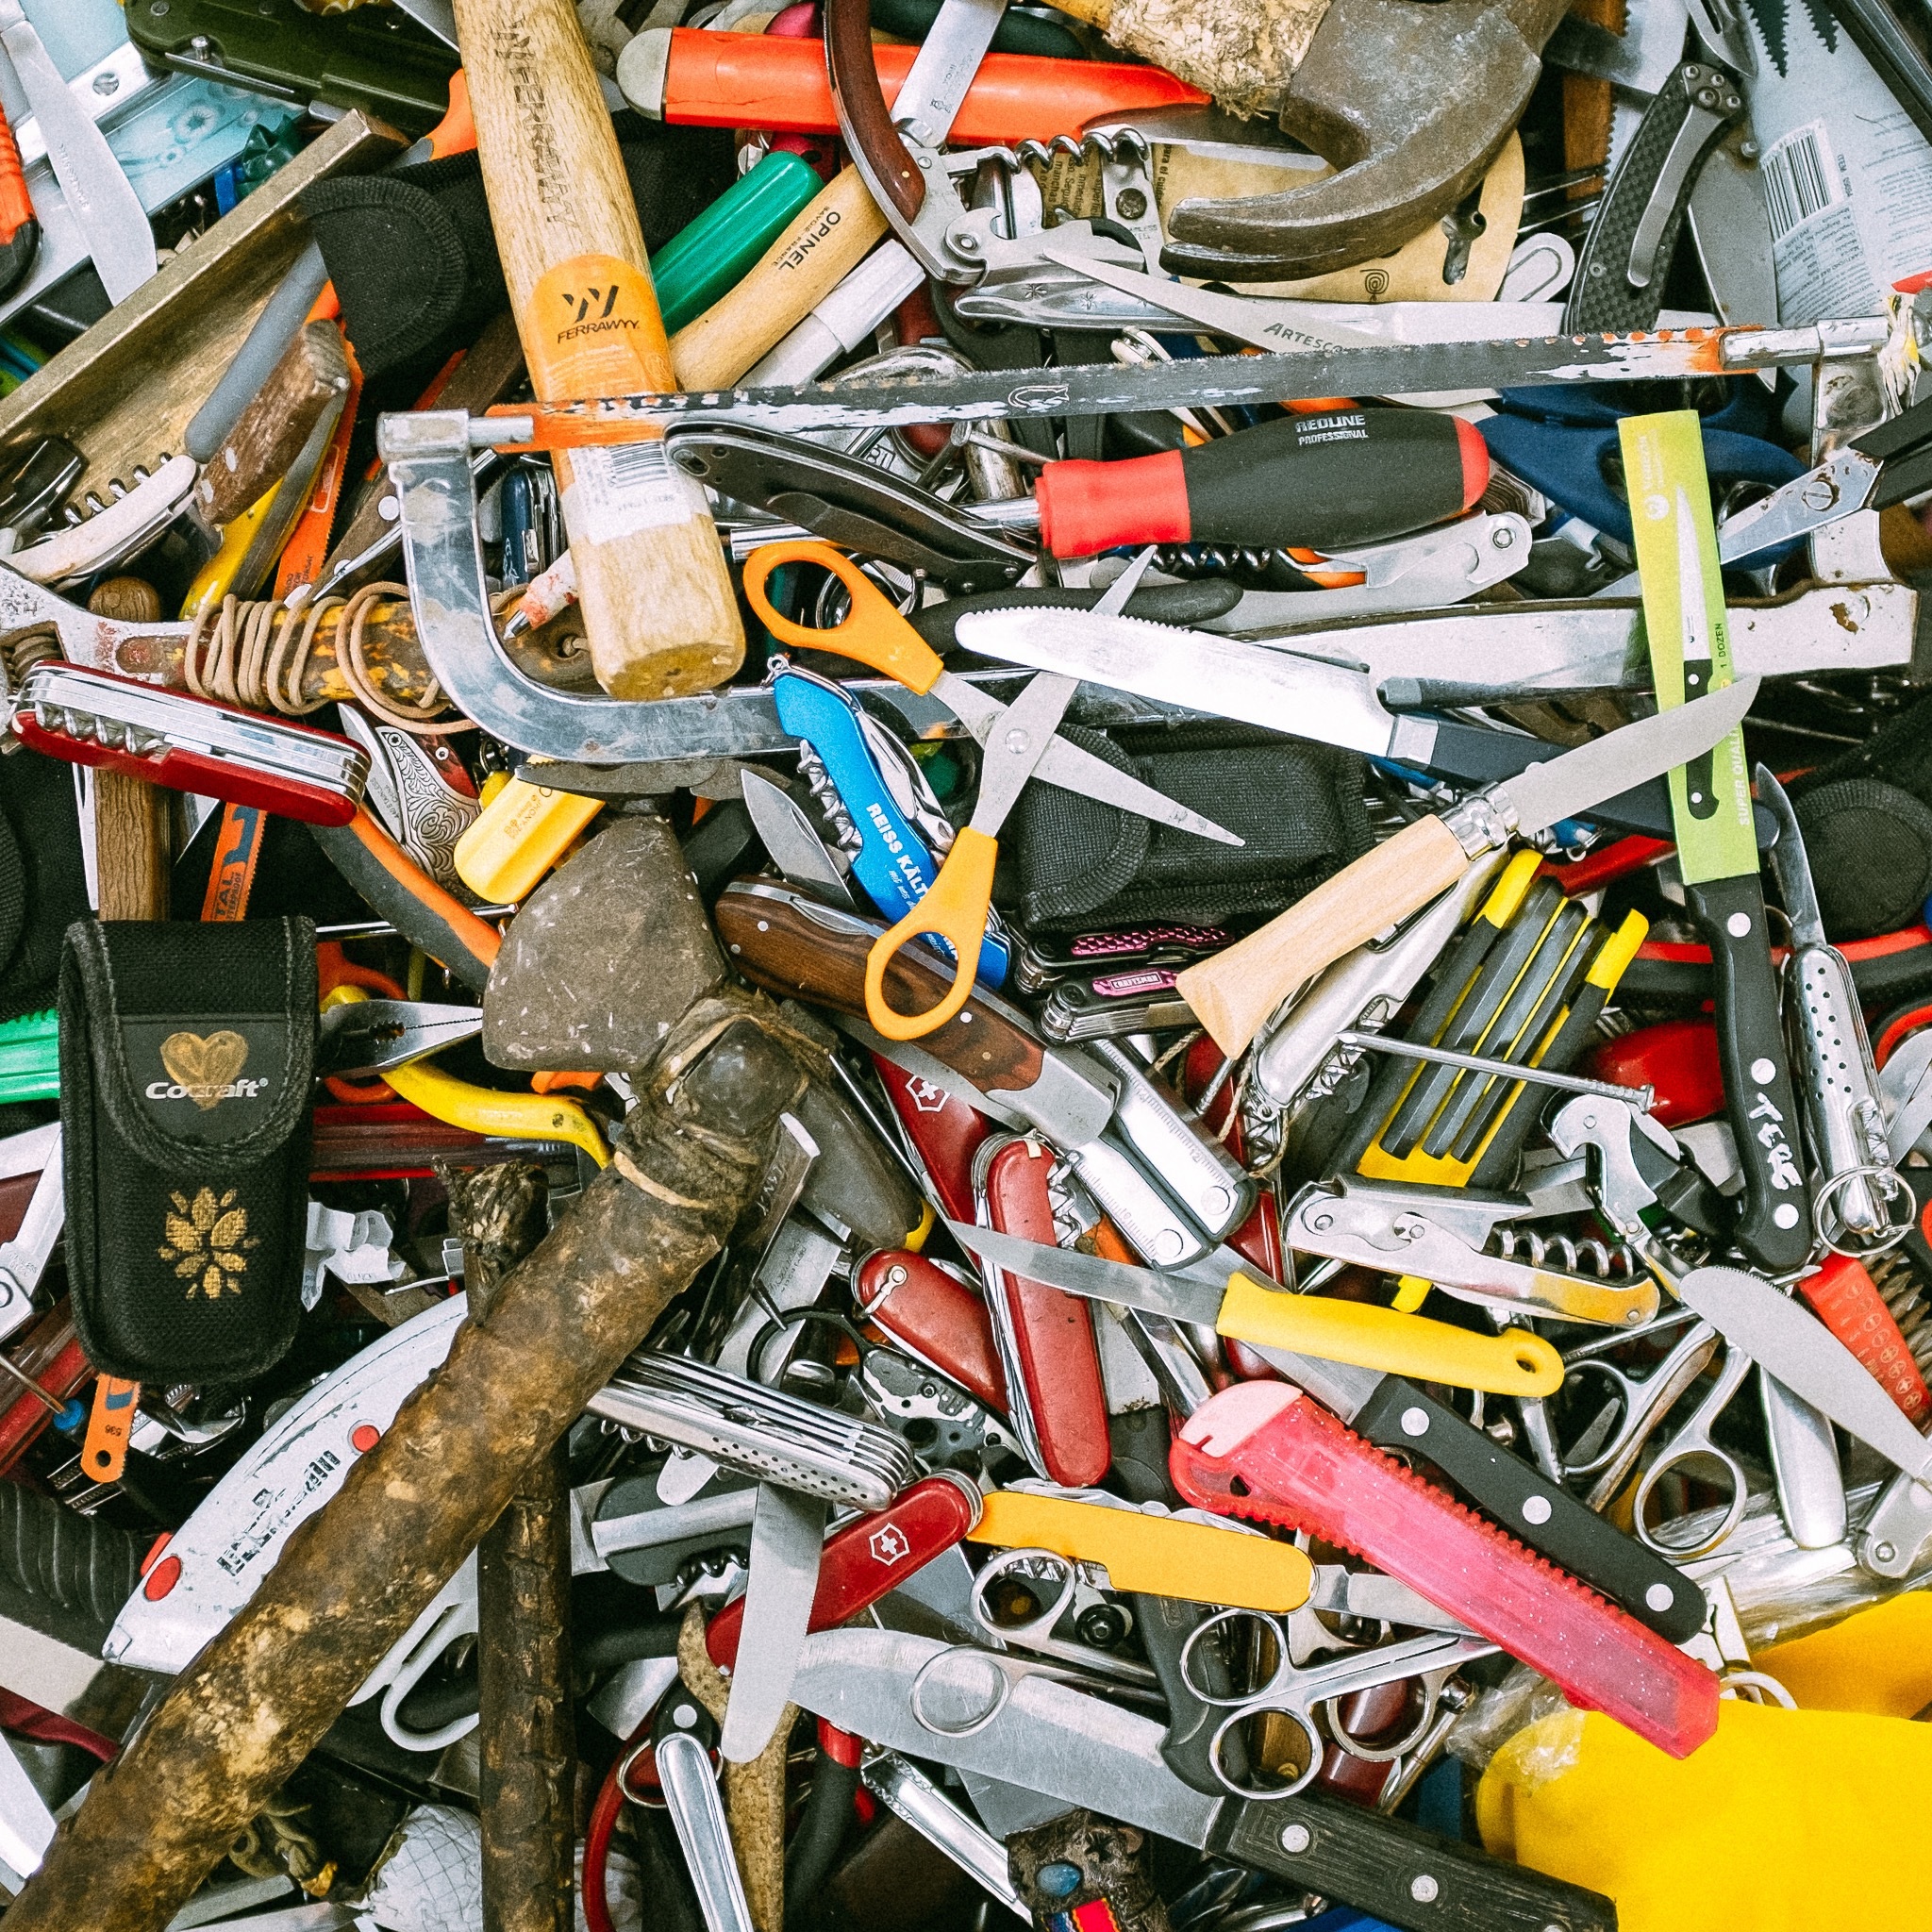
bicycle, vehicle, hammer, mountain bike, art, tools, scrap, knives, cutter, electrical wiring, hand tools